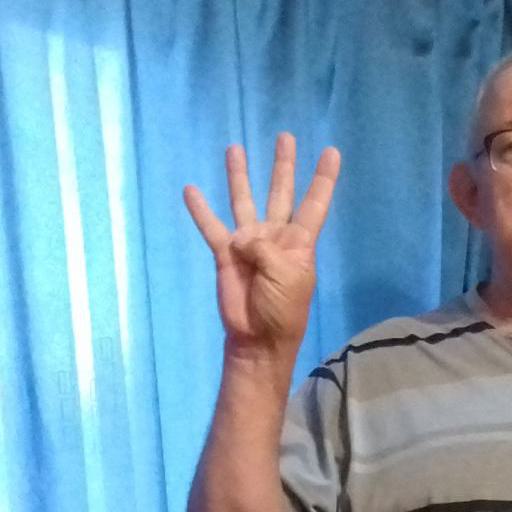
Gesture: four